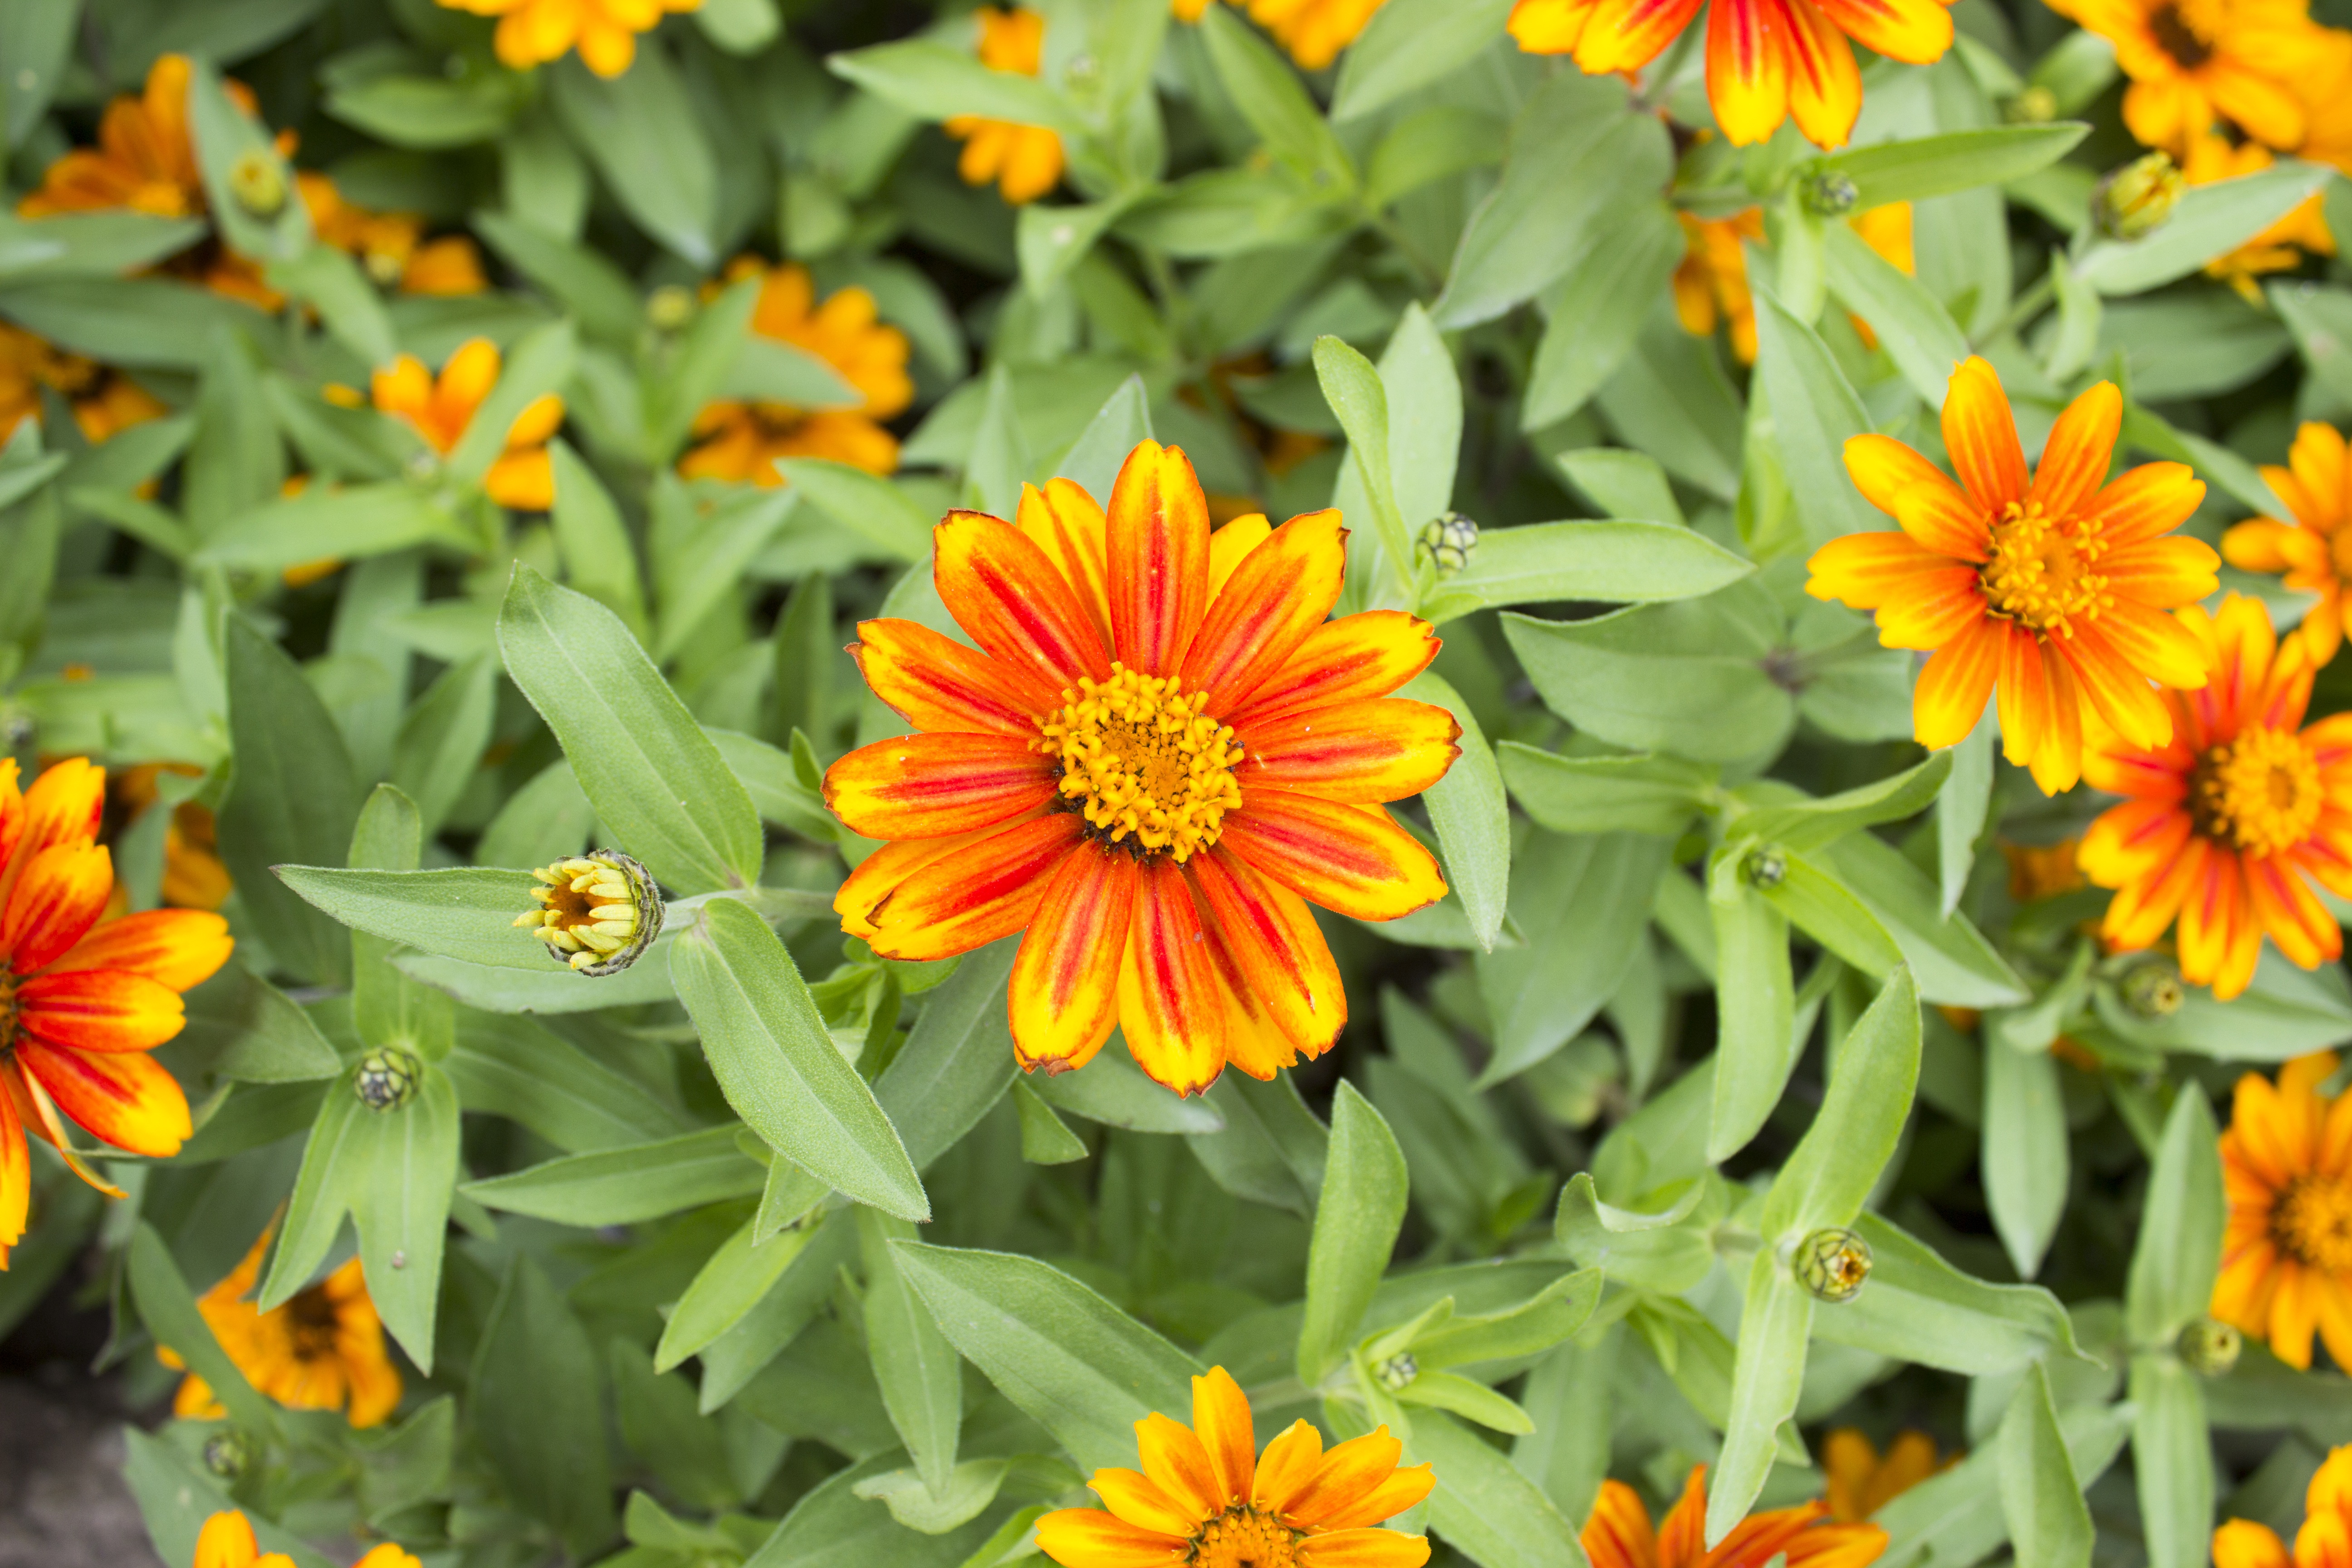
nature, plant, flower, petal, herb, botany, yellow, garden, flora, wildflower, zinnia, macro photography, flowering plant, daisy family, calendula, annual plant, land plant, blanket flowers, zahara sunburst, orange yellow flower